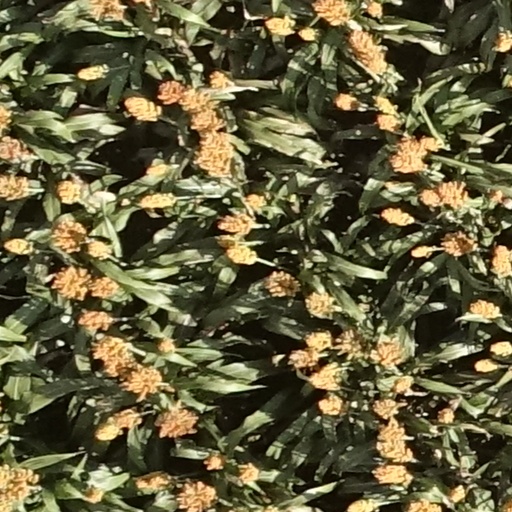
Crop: sorghum